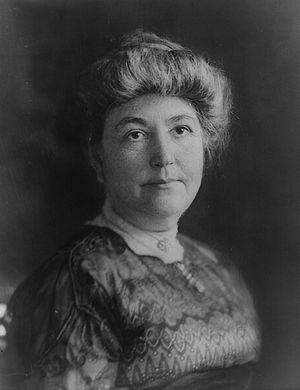
Ellen Axson Wilson, née le 15 mai 1860 et morte le 6 août 1914, en sa qualité d'épouse du 28ᵉ président des États-Unis d'Amérique, Thomas Woodrow Wilson, fut la « Première dame » des États-Unis du 4 mars 1913 au 6 août 1914. Le président se remarie ensuite avec Edith Wilson.
Le Georgia Women of Achievement est un temple de la renommée dédié aux femmes natives ou habitant l'État de Géorgie. L'idée d'un tel temple a été proposée par Rosalynn Carter en 1988. Les premières intronisations ont été réalisées en 1992 au Wesleyan College et se produit en mars de chaque année depuis.
La Première dame des États-Unis, est le titre non officiel donné à l'hôtesse de la Maison-Blanche. Cette fonction étant traditionnellement occupée par la femme du président des États-Unis, le titre est souvent pris pour qualifier l'épouse du président en place. Cependant plusieurs femmes qui n'étaient pas l'épouse du Président ont servi comme First Lady lorsque le président était célibataire ou veuf ou quand l'épouse de ce dernier était dans l'incapacité de remplir le rôle de Première dame. Dans ces cas, le poste est occupé par une femme parente ou amie du Président. On parle alors aussi d'« hôtesse de la Maison-Blanche ».